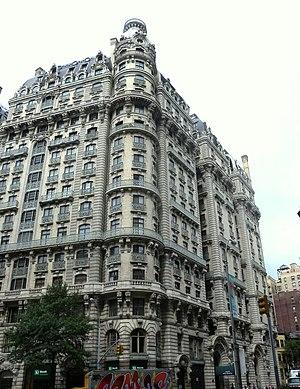
L'Ansonia est un ancien hôtel situé dans l'Upper West Side de Manhattan, à New York. Ses suites et ses chambres furent transformées en 1992 en appartements. Planté sur Broadway entre la 73ᵉ et la 74ᵉ rue, il a été la résidence préférée de nombreux musiciens, séduits par son confort et l'épaisseur de ses murs : Caruso, Toscanini, Stravinsky, etc.